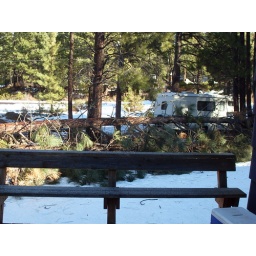
wind storm took out 2 huge trees in our yard barely missing the house and our RV!!